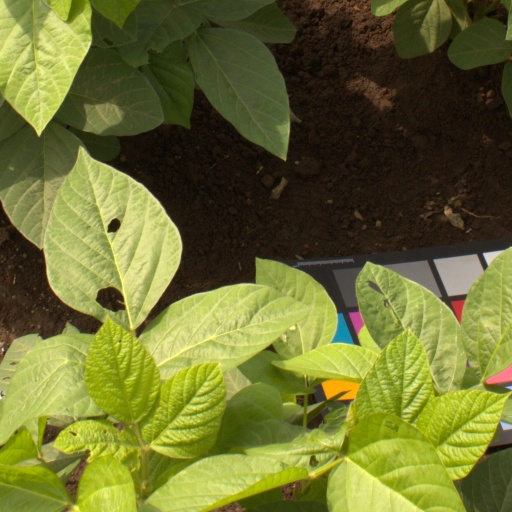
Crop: soybean